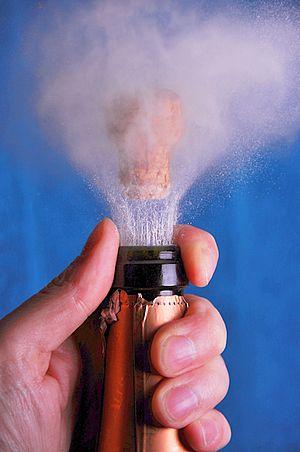
En physique, et plus particulièrement en thermodynamique, la loi de Henry, établie empiriquement par le physicien britannique William Henry en 1803, énonce que :